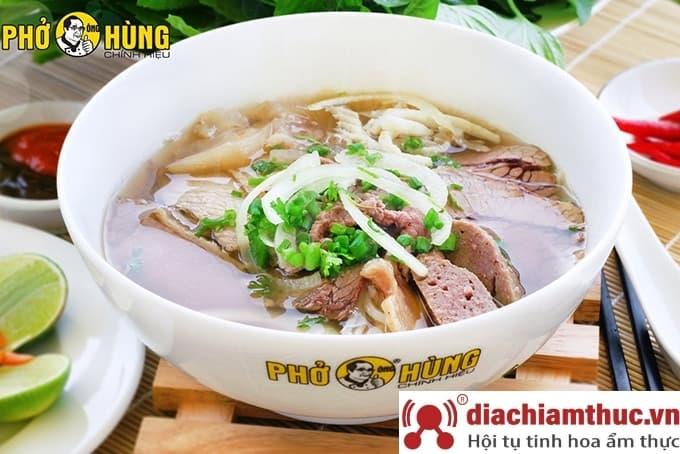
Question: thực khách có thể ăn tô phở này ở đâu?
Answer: ở quán phở hùng